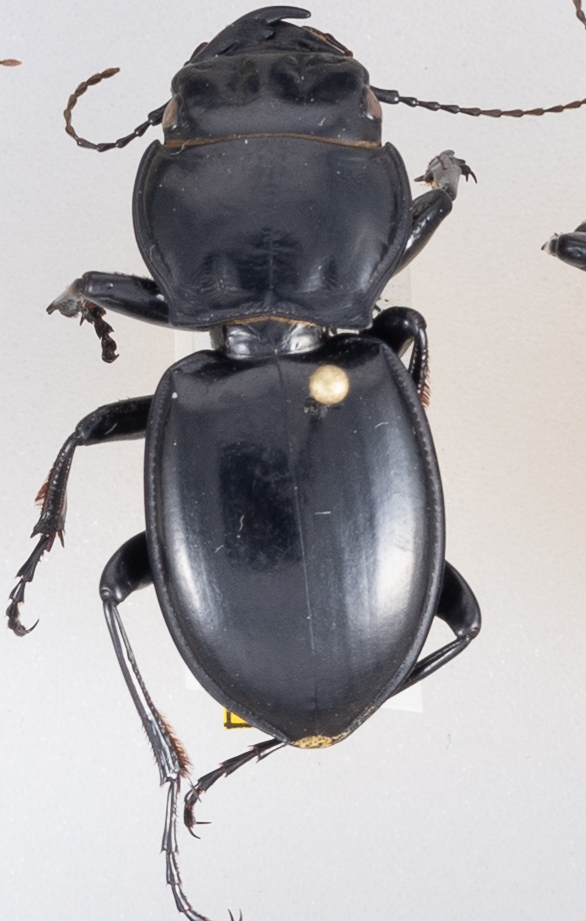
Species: Pasimachus californicus
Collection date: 2018-05-21
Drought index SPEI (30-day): -0.546
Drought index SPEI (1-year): -1.28
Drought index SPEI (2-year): -0.404